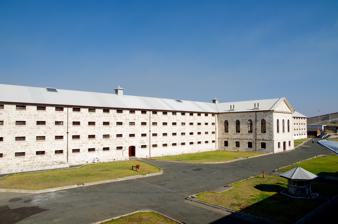
Building: Fremantle Prison
Country: Unknown
Year built: 1859
Former prison in Fremantle, Western Australia Fremantle Prison Main Cell Block Location Fremantle , Western Australia Coordinates 32°03′18″S 115°45′12″E / 32.055°S 115.7532°E / -32.055; 115.7532 ( Fremantle Prison ) Status Closed; heritage site Security class Maximum Opened 1855 Closed 30 November 1991 Managed by Department of Planning, Lands and Heritage Street address 1 The Terrace Website fremantleprison .com .au UNESCO World Heritage Site Type Cultural Criteria iv, vi Designated 2010 (34th session ) Part of Australian Convict Sites Reference no. 1306 Region Asia-Pacific Western Australia Heritage Register Type State Registered Place Designated 30 June 1995 Reference no. 1014 Fremantle Prison , sometimes referred to as Fremantle Gaol or Fremantle Jail , is a former Australian prison and World Heritage Site in Fremantle , Western Australia. The site includes the prison cellblocks, gatehouse, perimeter walls, cottages, and tunnels. It was initially used for convicts transported from Britain , but was transferred to the colonial government in 1886 for use for locally-sentenced prisoners. Royal Commissions were held in 1898 and 1911, and instigated some reform to the prison system, but significant changes did not begin until the 1960s. The government department in charge of the prison underwent several reorganisations in the 1970s and 1980s, but the culture of Fremantle Prison was resistant to change. Growing prisoner discontent culminated in a 1988 riot with guards taken hostage, and a fire that caused $1.8 million worth of damage. The prison closed in 1991, replaced by the new maximum-security Casuarina Prison . The prison was administered by a comptroller general , sheriff, or director, responsible for the entire convict or prison system in Western Australia, and a superintendent in charge of the prison itself. Prison officers, known as warders in the 19th century, worked under stringent conditions until they achieved representation through the Western Australian Prison Officers' Union . Convicts were initially of good character as potential future colonists, but less desirable convicts were eventually sent. As a locally-run prison, Fremantle's population was generally short-sentenced white prisoners in the 1890s, with very few Aboriginal prisoners. By the late 20th century, most prisoners were serving longer sentences, a higher proportion of them were violent, and Aboriginal people were present in large numbers. Prison life at Fremantle was extremely regulated. Meals were an important part of the day, eaten in the cells throughout the operational life of the prison. Convict or prisoner labour was used on public infrastructure works until around 1911; subsequently, only work inside the prison was allowed, though there was never enough to fully occupy the inmates. Punishments varied over the years, with flogging and time in irons eventually replaced by lengthening of sentences and deprivation of visitors or entertainment. More than 40 hangings were carried out at Fremantle Prison, which was Western Australia's only lawful place of execution between 1888 and 1984. Prominent escapees included Moondyne Joe , as well as John Boyle O'Reilly and six other Fenians in the 19th century, and Brenden Abbott in 1989. There have been various riots and other disturbances, with major riots causing damage in 1968 and 1988. Since 1991, Fremantle Prison has been conserved as a recognised heritage site, and various restoration works have been undertaken. New uses have been found for some buildings within the prison, which has also become a significant tourist attraction. The process of obtaining World Heritage listing as part of the Australian Convict Sites submission focused historical interpretation and conservation efforts on the prison's convict era (1850 – 1886), at the expense of its more recent history, including Aboriginal prisoners held there. Architecture Main article: Architecture of Fremantle Prison Layout Fremantle Prison buildings, wall, and tunnels. North is at the left side of this diagram. Legend Cell blocks Workshops Hospital Reservoir building Tunnels Wall Gatehouse and houses on The Terrace Fremantle Prison was built on a land grant of about 36 acres (15 ha) from limestone quarried on-site. A 15-foot (4.6 m) tall boundary wall encloses the prison grounds, with a gatehouse in the centre of the western wall, facing The Terrace. Other roads bounding the site are Knutsford Street to the north, Hampton Road to the east, and Fothergill Street to the south. Cottages, which housed prison workers and officials, are located outside the wall either side of the gatehouse. Inside the walls, the parade ground is located east of the gatehouse. Beyond it is the Main Cell Block at the centre of the site, which contains two chapels. North of the main block is New Division, and west of that, in the north-western corner, is the former Women's Prison, previously the cookhouse, bakehouse and laundry. The hospital building stands in the north-eastern corner, while the former workshops are located in the south-eastern corner, as well as to the north of the gatehouse. A system of tunnels, constructed to provide fresh water from an aquifer , runs under the eastern edge of the site. Buildings Houses on The Terrace North of the gatehouse, located at 2, 4, and 6 The Terrace, are cottages built in Victorian style, in contrast to the Georgian style of the other houses. Number 10 is a double-storey house, initially built in 1853 for the chaplain, but taken over by the superintendent in 1878 and later used by the prison administration. An adjoining single-storey at number 12, finished in 1854, was the home of the gatekeeper, located on the north side of the gatehouse. Number 16 The Terrace, south of the gatehouse, is a double-storey house that accommodated first the superintendent, and later the resident magistrate. It remained in use as housing for prison officers until the 1970s. Number 18, the southernmost house on The Terrace, and number 8, the northernmost of the initial buildings, both featured two sitting rooms, three bedrooms, and two dressing rooms, as well as a kitchen, water closet and shed, but with mirrored layouts. Number 18 was expanded with additions built in the 1890s. Gatehouse The gatehouse and associated entry complex was constructed between 1854 and 1855 using convict labour. It was designed by Royal Engineer and Comptroller General Edmund Henderson , and constructed out of limestone. The gatehouse has two towers either side of a narrow gate, reminiscent of those found in 13th century English castles or walled cities. Iron that had been scavenged from shipwrecks was used to make the gate, while the clock at the top of the structure was imported from England. As the main entrance, the gatehouse has remained a significant feature and landmark; since the closure of the prison, it has housed a café and office areas. Restoration was carried out in 2005, preserving the original stone facade and removing non-original rendering. Main Cell Block A re-creation of typical 1855 cell accommodation Little-changed since its construction in the 1850s by convicts, the Main Cell Block was designed to hold up to 1000 prisoners. The central, four-storey high cell block is flanked on either end by large dormitory wards, called the Association Rooms. Here, as many as 80 men slept in hammocks, either as a reward for good behaviour or because they would soon receive their ticket of leave . In contrast, the cramped cells measured just seven by four feet (2.1 by 1.2 m). Although each cell initially had a basin connected to running water, the installation was before the advent of S-bends ; the smells coming up the pipes led to their removal by the 1860s. Following a Royal Commission , the cells were enlarged by removing a dividing wall from between two cells. Electric lighting was installed in the 1920s, but there were never any toilets – buckets were used for the duration of the prison's operation. Since the prison's closure, six cells have been restored to represent the varying living conditions at different times in the prison's history. The main block also houses the gallows , solitary confinement cells, and two chapels – Anglican and Catholic . New Division Fremantle Prison's New Division building was constructed between 1904 and 1907, as a response to overcrowding. It also allowed prison administrators to implement the " separate system ", whereby prisoners were completely isolated for the first three months of their sentence. A panopticon in the exercise yard was initially used to facilitate this concept during the prisoners' hour of exercise each day. The system was not successful, and considered a dated prisoner management strategy, leading to its removal within five years. New Division was the first building to have electricity, with underground wiring. During World War II, the Australian Army appropriated the division, to keep their prisoners separate from the main population. In 1994 the building was retrofitted to cater for offices, small business premises, and meeting rooms. Women's Prison The north-western complex was originally a service area with a cookhouse, bakehouse and laundry, built in the 1850s. A place for women prisoners was needed following the closure of Perth Gaol and the transfer of prisoners to Fremantle. The buildings were converted to a prison, and a wall built around them, creating Western Australia's first separate prison for women. Population and crime growth led to them being extended in the 1890s and 1910s. The construction of Bandyup Women's Prison saw Fremantle's Women's Prison close in 1970, with the space used for education and assessment until the main prison's closure in 1991. Hospital Built between 1857 and 1859, the hospital was a crucial component of Fremantle Prison. Public works during the convict era relied on convict labour, which could only be provided if the convicts were healthy. From 1886 to 1903, medical services were relocated to the main cell block, with the former building used to keep invalids and female prisoners. The hospital was refurbished and reopened in 1904. It subsequently remained in continuous operation until the prison's closure in 1991. Workshops The original workshop was a blacksmith's shop, one of the first buildings to be constructed on the prison site. Later known as the East Workshops, other workshops included carpenter's, plumber's and painter's, a printing office, and from the 1850s, a metal shop. The West Workshops were built at the start of the twentieth century, providing more work for prisoners through a paint shop, mat maker, shoe maker, book binder and tailor shop. In 1993 the four northern workshops were adapted for use as TAFE art workshops. Tunnels View inside the tunnels In the 1850s, shafts were sunk into the limestone bedrock to provide the prison with fresh water from an aquifer , and a tank was installed in 1874 to offer the town of Fremantle an alternative water supply. Prisoners worked a pump to fill the tank, which was connected to the jetties through gravity-fed pipes. In 1896, a town reservoir was constructed on Swanbourne Street, fed from the prison by a triple-expansion steam-driven pump that could take more than 4.5 megalitres (1,000,000 imperial gallons) per day from the prison tunnels. Prisoners, relieved of manual pumping, were employed to supply wood and stoke boilers. The tunnels were closed in 1910, though the groundwater continued to be used for the prison's gardens. In 1989, diesel leaking from nearby tanks was found to have contaminated the water; however, the pollution was largely cleared by 1996 through bioremediation . The tunnels were opened to tourists in mid-2005. History Main article: History of Fremantle Prison 19th century While the Swan River Colony was established as a "free settlement" (unlike the penal colonies on the east coast), by the 1840s demand for cheap labour overcame an early reluctance, and the colony agreed to accept some convicts from Britain. The arrival of the first convict ship Scindian on 2 June 1850 was unexpected, as a sailing ship that had been sent ahead had been blown off-course. The colony's Round House jail was full, so the 75 convicts had to be left on the ship until a temporary prison was built. Comptroller General of Convicts Edward Henderson looked for a place to build a permanent convict establishment, and ultimately settled on the current site, on a hill overlooking Fremantle. Main Cell Block internal arrangement 1859 watercolour of the Main Cell Block, by Henry Wray The design for Fremantle Prison was based on the Pentonville Prison in Britain, but with diagonal cell blocks replaced with a four-storey linear structure, which would be the longest, tallest prison cell block in the southern hemisphere. Construction began in 1851, and work rapidly progressed following the arrival of the Royal Engineers later that year. They trained convicts to work with limestone, which was quarried on-site. The first priority was the construction of accommodation for Henderson and the prison warders, to relieve the expense of paying for private lodging. The prison walls were constructed between 1853 and 1855, while the gatehouse and associated entry complex was built in 1854 and 1855. Construction of the southern half of the Main Cell Block began in 1853 and was finished in 1855, with prisoners transferred from the temporary prison on 1 June 1855. Construction of the northern wing followed. The Crimean War saw the Royal Engineers recalled, leaving only one of their number, Henry Wray , to oversee the building's construction, which was completed by the end of 1859. During Western Australia's convict era , the prison was known as the Convict Establishment, and was used for prisoners transported from Britain. Longer term locally-sentenced prisoners were also held there from 1858, at a cost to the colonial government. In 1868, penal transportation to Western Australia ceased, and the number of convicts in the colony gradually declined, down to 83 in the mid-1880s. Due to the great expense of sending these convicts back to Britain, the authorities there negotiated with the colonial government to relinquish jurisdiction over them, as well as the prison complex – demolition was considered too expensive. Early negotiations had broken down, but were restarted in August 1883. After one and a half years, a compromise was reached, and the transfer was finalised on 31 March 1886. Once the prison came under the control of the colonial government, it was renamed Fremantle Prison. All prisoners in Perth Gaol were transferred to Fremantle, and from 1887 female prisoners were also imprisoned there, in their own separate section. The Western Australian gold rushes of the 1890s resulted in strong economic growth, and a massive increase in population: doubling from almost 50,000 in 1891 to more than 100,000 by 1895, and to 184,000 by 1901. This influx included desperate, dishonest people, from elsewhere in Australia and overseas, and Fremantle Prison was soon overcrowded. Wikisource has original text related to this article: Report of the 1898 Royal Commission The 1890s also saw a growing public unease with the treatment of prisoners. In September 1898  a Royal Commission was established by the Governor of Western Australia to investigate the colony's penal system. The commission heard evidence from almost 240 witnesses, including a range of prisoners. Three reports were made between December 1898 and June 1899, dealing with the most recognisable and prominent issues including classification, sentencing, punishments, and diet. In particular, they considered the philosophy of the prison system – the causes of crime, as well as the types of punishments and their justifications – and in light of this, the practicality of various reform proposals. Early 20th century Three Division for "long sentenced and habitual prisoners" Within a year of the enquiry, almost 100 cells had been enlarged by knocking down the inner wall between two cells, and a classification system was introduced. Internal walls were constructed in the main block, creating four separate divisions. Following the urgings of the prison Superintendent George and various official enquiries, new workshops were built to provide increased useful employment for prisoners. Five spaces were designed for tailors, bookbinders, shoemakers, mat makers and painters. New regulations for prison officers were published in the Government Gazette in 1902, and a new Prisons Act was passed in 1903. While in theory the passing of the Act should have resulted in significant prison reform, this did not eventuate. The legislation left much of the changes to executive regulation, at the discretion of the governor, and was described by the media as a feeble document. New Division, completed in 1907 and occupied in 1908, resulted from the 1899 Commissioners' report recommending a modified version of the separate system. The new division was similar in design to Henderson's 1850s structure, but was constructed in an L-shape, was only three stories tall, and had electric lighting. It also differed in its use from the main cell block.  Unlike occupants of the earlier building, prisoners remained continuously in their cells except when exercising in separate yards, watched panopticon-style by a warder in a central tower. Wikisource has original text related to this article: Report of the 1911 Royal Commission (as republished in The West Australian ) In 1911 another Royal Commission investigation into Fremantle Prison recommended closing the facility. Its report was ignored by the state government, which was more concerned with building infrastructure such as roads and schools than the plight of its prisoners. However, there was a rapid change in prison policy, with the appointment of a superintendent, Hugh Hann, who had recent English and colonial experience, and the election of a Labor government with members interested in penal reform. One immediate result was the dismantling of the separate system at Fremantle Prison and the demolition of the separate exercise yards in 1912. Fremantle Prison was partially used as a military prison during both world wars – for the detention of military personnel, as well as an internment centre. From 1940 until 1946, it was one of more than 50 military prisons across Australia holding a combined total of more than 12,000 enemy aliens and prisoners of war . Fremantle accommodated up to 400 military prisoners and up to 160 civilian prisoners by October 1945. The World War II takeover necessitated the commissioning of Barton's Mill Prison in 1942. 20th century reform Prison outstations were established as part of the reforms in the 20th century, and to reduce the overcrowding at Fremantle. Pardelup Prison Farm opened in 1927, near Mount Barker, while Barton's Mill, though planned to be a temporary measure, remained open as a prison after World War II. Significant reform to Western Australia's prison system did not begin until the 1960s, lagging behind those which occurred elsewhere in Australia and the world after World War II. Seven new prisons were opened between 1960 and 1971, and in 1970, female prisoners and staff were moved from Fremantle to the new Bandyup Women's Prison. New legislation regarding probation, parole, and convicted drunkards was also introduced, which provided alternatives to imprisonment. With these new arrangements, and more variety in prisons and prison types, a classification board was set up in 1963 to assess prisoners. a place for rehabilitation and re-education ... where people can retain their identity and, if necessary, create a new identity — Comptroller General Colin Campbell's view of prisons, 1966 The appointment of Colin Campbell as comptroller general in 1966 fostered substantial changes within Fremantle Prison itself. One of his first changes was to clear the classification committee's backlog of prisoners awaiting assessment. Campbell also established an officer training school, as well as an assessment centre to evaluate new prisoners. Work release and community service programs were also introduced, along with training programs, social workers and welfare officers. Within the midst of Campbell's reforms, the Prisons Department was renamed the Department of Corrections in 1971, restructured, and the position of comptroller general was replaced with director of the department. In 1972 a Royal Commission was appointed to investigate mistreatment of and discrimination against Aboriginal prisoners. Its 1973 report found that there was not "any appreciable discrimination", however, racial stereotypes are present throughout the report, and the testimony of Aboriginal prisoners was considered unreliable. The report also made recommendations regarding various aspects of prison life, including additional, independent, trained welfare officers. William Kidston succeeded Campbell in 1977, and oversaw a shift in policy from "paternalistic rehabilitation" of prisoners to merely providing opportunities for rehabilitation. A new Prisons Act was passed in 1981, which updated the 1903 Act with modern philosophies and practices. This act was, however, slanted towards prisoner management and safety, and the department was at the same time renamed the Prisons Department once more, to emphasise imprisonment as its primary responsibility. Ian Hill became Director of the Prisons Department in 1983, and reorganised the department several times, striving for increased efficiency. Whilst the changes of the 1980s were effective throughout most of Western Australia's prison system, the culture of Fremantle Prison was resistant to change. Growing prisoner discontent eventually culminated in the 1988 prison riot , investigated by an official enquiry later that year. Closure and subsequent use The state government made the decision to decommission Fremantle Prison in 1983, but it remained in operation until 30 November 1991. Prisoners were moved to a new metropolitan maximum security prison at Casuarina . There were divergent views in the community over the site's future, whether it should be preserved or redeveloped. The ultimate decision was for conservation of the prison, but allowing for the buildings to be adapted for reuse by the community. The Fremantle Prison Trust was established in 1992 to advise the Minister for Works on the management of the site. Various new uses were found for different parts of the prison, including wedding services in the chapels, the Coastal Business Centre in New Division, and the Fremantle Children's Literature Centre in the hospital; the prison also became a tourist attraction. A private company, the Fremantle Prison Guardians, organised the tourist operation for ten years under contract, until the end of 2001; subsequently, the state government took control. A hostel providing short-stay accommodation in the Women's Prison opened in May 2015. The interior of YHA Australia Fremantle Prison hostel in 2024 Staff and prisoners Main article: Staff and prisoners of Fremantle Prison Administration Further information: Comptroller General of Convicts (Western Australia) Comptroller General Edmund Henderson Western Australia's first comptroller general of convicts, Edmund Henderson, administered the convict establishment for thirteen years. The primary responsibilities of the comptroller general were to "direct convict labour and be responsible for convict discipline". With the transfer of Fremantle Prison to the colonial government in 1886, the role of the comptroller was replaced by that of the sheriff , responsible for all of the prisons in the colony. The position of comptroller general was recreated, with duties split off from the sheriff's office, in early 1911. In 1971, the Prisons Department was renamed the Department of Corrections, restructured, and the position of comptroller general was replaced with director of the department. While the comptroller, sheriff, or director was responsible for the overall convict or prison system, largely centred around Fremantle Prison, the responsibility of the prison itself lay with the superintendent. Officers On convict ships, the convicts were guarded by pensioner guards , who were soldiers awarded pensions for their service in areas such as China, Crimea, and Afghanistan. Some remained in the military, but many opted to stay in the colony as settlers, having brought their wives and children with them. The pensioner guards were expected to help deal with any incidents of unrest at the prison. Fremantle Prison's officers were known as warders until the early 20th century. They lived in specially built terrace houses within walking distance of the prison, and their lives were just as regimented as the prisoners. In the 1890s warders still had stringent living and working conditions, including ten- to twelve-hour working days. Due to a high turnover rate, many had little knowledge of either official policies or unofficial rules and traditions. The warder's role, previously unwritten, only became clearly defined in 1902. As well as guarding against escapes and enforcing discipline, they oversaw prisoner work and instructed inmates in trades. The warders were also supposed to be moral role models for prisoners, while maintaining a formal, distant, relationship. The prison officer's role in the 20th century did not change much, with the job still entailing a boredom-inducing daily routine focused on security. Officer training became a priority under Campbell's administration, from the late 1960s. Training courses were set up for staff inductions and promotions, and seminars were started for senior officers. The most significant change in this period, however, was that prison officers achieved representation through the Western Australian Prison Officers' Union . The strength of the union was based on the ability to almost cripple the prison system through strike action , first taken in 1975. Prisoners See also: Convict era of Western Australia Prisoners in front of Main Cell Block, c. 1971 Convicts were introduced into Western Australia for three main purposes: inexpensive labour, additional labour, and an injection of British government spending into the local economy. During the initial years of transportation, convicts were generally young, from a rural background, and of good character, having only committed minor offences – potential future colonists, after their sentence had been served. By the 1860s the majority were older, more serious offenders from urban areas, including political prisoners considered to be "difficult and dangerous". Following the transfer of Fremantle Prison to local control in 1886, it became Western Australia's primary prison. In the late 1880s and 1890s the number of inmates swelled dramatically. This increase predominantly comprised prisoners serving shorter sentences of under three months. The number of inmates in 1897 was 379, and Inspector of Prisons James Roe viewed the prison as "inconveniently full". Despite a large expansion of the prison system, the problem of overcrowding remained throughout the 20th century, as did Western Australia's high incarceration rate relative to the rest of Australia. The nature of prisoners changed, with three times the proportion of 16- to 19-year-olds in 1984 compared to 1898, and a growing over-representation of Aboriginal prisoners to nearly half the incarcerated population. Sentences also increased in length, such that in 1984 more than 80% of inmates were serving more than a year. In the 1970s and 1980s, there was an increasing number of people committed for violent crimes, but still a minority of the population. Both staff and prisoners, however, perceived a notable increase in violence during these years, coinciding with the rise of illegal drugs in prison, and of sentences for drug-related offences. Prison operation Daily routine in 1991 Routine In the Convict Establishment of 1855, the day began with the wakeup bell at 4:30 am, and the officers and prisoners assembled in the parade ground at 5:25 am. Prisoners were sent to work before and after breakfast (in their cells), before assembling for muster at midday. This was followed by dinner in the exercise yard or the work site, and more work throughout the afternoon, until supper at 6:00 pm in the cells. Night officers took over at 7:15 pm. The transfer of the Convict Establishment to the colonially-run Fremantle Prison saw little change, and no new regulations. A similar routine, but with fewer working hours, is described in the 1930s: The following routine is observed by those who go to Fremantle Jail:— 6.15 am., warning bell; prisoners rise and fold beds. 6.30. officers muster and unlock cells. 7.0. [ sic ] breakfast, which lasts 15 minutes, after which men assemble in their respective exercise yards. 7.55, parade for work. 11.45, parade for dinner, after which men are in yard until 1 pm, parade for work; 4.45 parade for tea. 5.30. muster; all cells, etc., locked for the night. 7.55. warning bell; prisoners to bed. 8.0, [ sic ] lights out except as provided for in reformatory regulations. — Eddie Dunstan, The Daily News reporter Not much had changed by the 1960s. The day began with a waking bell at 6:45 am. After a prisoner count, they moved into the yard until 7:30, when they collected breakfast and headed back to their cells. The 8:00 bell signalled a parade, and then the start of work, which lasted until 11:15. They ate a meal, locked in their cells until 12:20 pm, followed by some time in the yards. At 1:00 there was another parade, and another session of work which lasted to 4:15. Another meal was collected, and prisoners were locked away in their cells overnight. The lights stayed on until 9:30 pm. On the weekends the routine featured no work, and included a film played for the prisoners. Diet Prisoners ate meals in their cells, from the early years of the prison through to its closure in 1991. Bread from the prison bakehouse was included in every meal in the convict era. It was served with black tea for breakfast, and with either tea or cocoa in the evening. The main meal, called dinner, was in the middle of the day, and also featured soup, meat, and vegetables. By the 1890s food was still very limited in variety, with few vegetables. Porridge was given for breakfast, usually too fluid or overly solid, and the general standard of the prison's food was quite low, particularly in 1897 and 1898. However, the quality soon improved, as noted by the 1898 Royal Commission, which recommended decreasing rations to reduce costs. In the 1960s, food preparation was overseen by a qualified chef, who also trained prisoners. The diet consisted of quality food, but "without trimmings". Breakfast was porridge, with a third of a pint of milk, a hot drink (tea, unless the prisoner bought coffee or cocoa), and either Vegemite , honey, or margarine, depending on the week. Lunch and dinner had more variation. Both meals consisted of a meat dish – corned beef, sausages, or mince pie – as well as mashed potato and cabbage, although there was occasionally a roast dinner . Meat, vegetables and bread were still a prominent part of the diet in 1991. Labour As well as being used to build the prison itself, convict labour, with convicts in chain gangs , was used for other public works in the Fremantle and surrounding Perth area, including The Causeway , Perth Town Hall and Stirling Highway . The work undertaken by a convict depended on their behaviour and demeanour. Upon arrival to Western Australia, convicts were kept within the prison for a period of observation. If found to have a reasonable disposition, the convict would be sent to work, in a gang under the control of a warder. Typical activities included "quarrying, filling swamps, burning lime, constructing public buildings, roads and jetties" around Fremantle and Perth. After some time, they might be sent to work on road or other projects away from these main settlements. Continued good behaviour could see the convict granted a ticket-of-leave, allowing private employment in a specified district of the colony, and eventually a Conditional Pardon, allowing most freedoms, except for returning to England. A Certificate of Freedom would only be granted at the end of a sentence. Misbehaviour would result in demotion through these levels of work, including returning to convict status within the prison. Re-offenders and captured escapees, after corporal punishment and time in solitary confinement, would be placed on a chain gang undertaking hard labour, typically on roads near Fremantle. Outside work, mostly on public infrastructure, continued beyond the convict era, but gradually declined due to discipline concerns, the rise of trade unions that saw such work as "a threat to free labour", and an increasing emphasis on work as rehabilitation rather than punishment. By 1911 outside work had all but ceased, but could not adequately be replaced by employment within the prison walls; a lack of suitable work plagued the prison throughout its lifetime. Work in the 19th century consisted of cooking, washing clothes, cleaning the prison, tailoring, bootmaking, and printing. However, demand exceeded the availability of such work – increasingly so in the later years of the 19th century – so prisoners were also given activities with no practical value other than keeping them occupied. These included breaking stones, operating a water pump, and oakum picking. Even with these extra activities, by 1899, 60 to 70 men were employed at the pump, each doing only a few minutes work per hour, and occupied the rest of the time with recreation such as draughts . New workshops built in 1901 allowed prisoners to work in bootmaking and tailoring, and from 1904, printing. Only a small fraction of prisoners were allocated to the workshops – 35 out of an average of 279 prisoners in 1902. In 1908, there were still few men employed in the workshops, 20 in tailoring, 15 in bootmaking, and 12 in mat making, with only half of these working at a time, and little improvement by the 1911 Royal Commission. The 20th century saw little change in the work prisoners did. There were similar workshops, with the addition of metal work, and similar jobs around the prison complex, including in the laundry, in the kitchen, and cleaning the prison. In 1984, 90% of prisoners were reported to be employed, either full-time or part-time. The meaningfulness of the work was nominal, as work was viewed as "a management option rather than [for] production", but security concerns and discipline restricted the rehabilitative value of the work, and limited much of the work to jobs non-existent outside of prison. Punishments Post prisoners were tied to when flogged In the convict era, particularly during Hampton's term as governor, misbehaving prisoners were punished with flogging , solitary confinement, and working in chain gangs at gunpoint. Particularly difficult prisoners were put to work hand pumping groundwater into the prison's reservoir. Known as cranking, it was especially despised by the prisoners. Staff disliked giving the lashings – in 1851, out of a total of 400 lashings ordered, 150 were remitted as the superintendent could not find anyone to undertake the task. The role was so disliked that inducements were offered, including extra pay or improved lodgings. By the 1880s, punishments also included a restricted diet of bread and water (for a short time span), time in irons , and a lengthening of a prisoner's sentence by a visiting magistrate. The cat o' nine tails , which had been used since the early days of the prison, was abolished during the post-1911 Royal Commission reforms. Other reforms in this period saw the number of punishments inflicted decrease from 184 in 1913 to 57 in 1914, and 35 in 1915. Flogging was discontinued in the 1940s, with the last incident occurring in 1943. From that decade, punishments were decided by the superintendent after hearing the case against a prisoner, or by a magistrate for grievous violations. Lesser transgressions could result in solitary confinement, or restriction from visitors, education, and concerts; serious offences were punishable by the cancellation of any remission earned and a bread-and-water diet, normally over a two-week period. Executions Further information: List of executions at Fremantle Prison and Capital punishment in Australia The gallows, last used in 1964 As soon as Fremantle Prison came under local control in 1886, a refractory block with gallows was planned. It was completed in 1888, and first used in 1889 to execute a convicted murderer, Jimmy Long, a Malayan. The gallows room was the only lawful place of execution in Western Australia between 1888 and 1984. At least 43 men and one woman were hanged in this period. Martha Rendell was the only woman to be hanged at the prison, in 1909. The last person to be hanged was serial killer Eric Edgar Cooke , executed in 1964. The execution process followed a strict procedure. From the day of sentencing to death, prisoners were kept in a concrete-floored cell in New Division. They were vigilantly observed to prevent them escaping their sentence through suicide. With hangings taking place on Monday mornings, at 8:00 am, condemned prisoners were woken three hours earlier, and provided with a last meal, shower, and clean clothes. Afterwards, handcuffed, they were moved to a holding or "condemned cell" nearby the gallows, and allowed a couple of sips of brandy to calm their nerves. Shortly before 8:00 am, they were hooded, led up to the execution chamber, which could hold as many as eleven witnesses, stood over the trap door, had a noose put around their neck, and were hanged by dropping through the opening trap door. The time between leaving the cell and the execution itself was quite short, approximately 60 seconds. Following a medical examination, the deceased was removed for burial. Escapes There were a multitude of attempted escapes from Fremantle Prison. Prominent escapees included Moondyne Joe in 1867, John Boyle O'Reilly in 1869 and six other Fenians in 1876, and Brenden Abbott in 1989. Moondyne Joe Main article: Moondyne Joe Moondyne Joe's "escape-proof" cell Joseph Bolitho Johns, better known as Moondyne Joe, was Western Australia's best known bushranger . In July 1865, Johns was sentenced to ten years penal servitude for killing a steer. He and another prisoner absconded from a work party in early November, and were on the run for nearly a month, during which time Johns adopted the nickname Moondyne Joe. For absconding and for being in possession of a firearm, Moondyne Joe was sentenced to twelve months in irons, and transferred to Fremantle Prison. In July 1866 he received a further six months in irons for trying to cut the lock out of his door, but in August Moondyne Joe succeeded in escaping again. Moondyne Joe formulated a plan to escape the colony by travelling overland to South Australia, but was captured on 29 September about 300 kilometres (190 mi) north-east of Perth . As punishment for escaping and for the robberies committed while on the run, Moondyne Joe received five years hard labour on top of his remaining sentence.  Extraordinary measures were taken to ensure that he did not escape again. He was transferred to Fremantle Prison where a special "escape-proof" cell was made for him, built from stone, lined with jarrah sleepers and over 1000 nails. In early 1867 Moondyne Joe was set to work breaking stone, but rather than permit him to leave the prison, the acting comptroller-general ordered that the stone be brought in and dumped in a corner of the prison yard, where Moondyne Joe worked under the constant supervision of a warder. Governor John Hampton was so confident of the arrangements, he was heard to say to Moondyne Joe: "If you get out again, I'll forgive you". However, the rock broken by Moondyne Joe was not removed regularly, and eventually a pile grew up until it obscured the guard's view of him below the waist. Partially hidden behind the pile of rocks, he occasionally swung his sledgehammer at the limestone wall of the prison. On 7 March 1867, Moondyne Joe escaped through a hole he had made in the prison wall. A few days before the second anniversary of his escape, Moondyne Joe was recaptured, returned to prison, and sentenced to an additional four years in irons. Eventually, Governor Frederick Weld heard of his predecessor Hampton's promise, and decided that further punishment would be unfair. Moondyne Joe was given a ticket of leave in May 1871. The Fenians Main article: Catalpa rescue Fenians escape by whaleboat to Catalpa From 1865 to 1867, British authorities rounded up supporters of the Irish Republican Brotherhood , or Fenians, an Irish independence movement, and transported sixty-two of them to Western Australia. In 1869, John Boyle O'Reilly escaped on the American whaling ship Gazelle and settled in Boston. Later that year, pardons were issued to many of the imprisoned Fenians, after which only eight militant Fenians remained in Western Australia's penal system. The Fenians in America bought the whaling ship Catalpa , which on 29 April 1875 sailed from New Bedford, Massachusetts on a secret rescue mission. Coordinating with local Fenian agents, the escape was arranged for 17 April 1876, when most of the Convict Establishment garrison would be watching the Royal Perth Yacht Club regatta . Catalpa dropped anchor in international waters off Rockingham and dispatched a whaleboat to the shore. At 8.30 am, six Fenians who were working in work parties outside the prison walls absconded, and were met by carriages that raced 50 kilometres (31 mi) south to where the boat was waiting. The whaleboat managed to rendezvous with Catalpa the following day, which then headed out to sea. They were chased by the steamship SS Georgette , which had been commandeered by the colonial governor. Though Georgette caught up with the whaler on 19 April, Catalpa 's master claimed they were in international waters, and that an attack on Catalpa would be considered an act of war against the United States. Not wanting to cause a diplomatic incident, Georgette allowed Catalpa to flee. Brenden Abbott Main article: Brenden Abbott Brenden Abbott, "the Postcard Bandit", escaped from Fremantle Prison in 1989. He had been sentenced to twelve years in prison for "Australia's first 'drop in'-style bank robbery" at the Belmont branch of the Commonwealth Bank . While working in the prison's tailor shop, he was able to stitch together overalls resembling those worn by the guards. Abbott and two accomplices took the opportunity to escape, wearing the overalls, when left unsupervised in the workshop. They cut through a bar and got onto the roof. One accomplice fell and broke his leg, but Abbott and the other managed to jump over to the wall, and thus escape. Abbott avoided capture until 1995, committing various robberies as he moved across Australia. He also escaped from a Queensland prison after two years and returned to Western Australia, allegedly robbing the Commonwealth Bank's Mirrabooka branch. Abbott was recaptured in Darwin, six months after his escape, and was sent to a Queensland maximum-security prison with a twenty year sentence to serve. Riots Main article: Riots at Fremantle Prison There have been various prisoner riots and other disturbances at Fremantle Prison over the years that it was operational. One of the earliest was in 1854, while major riots which occurred in 1968 and 1988 resulted in damage to the prison. 1968 A riot occurred on 4 June 1968, precipitated by the serving of allegedly contaminated food to prisoners the previous evening. Other factors that contributed were the rudimentary and deplorable state of sanitation and personal cleanliness facilities, tougher sentencing introduced with the Parole Act of 1964, and the overcrowding. When the work bell was rung at 1 pm, prisoners rebelled; refusing to go back to work, they assembled themselves in the exercise yards. The prison superintendent Mr Thorpe negotiated with two deputations of prisoners. As well as better food, they demanded single cells and the dismissal of specific wardens. After approximately three hours, the negotiations broke down, and that night's evening meal was withheld. That caused the prisoners to riot, breaking fittings; during the commotion, three prison officers, three prisoners, and a detective sustained injuries. Additional police and wardens arrived at 5 pm, but took seven hours to subdue the prisoners, with the last of them locked in their cells just after midnight. The extent of the damage was in the order of $200 to $300 ($3,000 – $5,000 in 2021). To relieve the overcrowding and reduce prisoner agitation, around 60 men who had not taken part in the riot were transferred to prisons at Albany, Geraldton, Karnet , and Barton's Mill. However, other improvements could not be undertaken without funding from the state government , which did not consider prison reform a priority. 1988 Main article: Fremantle Prison riot On 4 January 1988, despite the 42 °C (108 °F) heat, officers decided prisoners should remain outside in the exercise yards in the afternoon. As division 3 prisoners were let inside at around 4 pm, a voice exclaimed "Let's take 'em", and simultaneously, guards were splashed with boiling water, usually used for making tea. A horde of prisoners stormed the cellblock, attacking the guards with whatever makeshift weapons they could find. This resulted in pandemonium; prisoners rushed along landings, overpowering officers and taking them hostage, while at the same time, other prisoners darted between cells, starting fires. The prisoners withdrew to the exercise yard, taking six hostages, as flames quickly overran the building, spread into the rafters, and caused the roof to collapse. Police negotiators communicated with the ring leaders, and by nightfall only five hostages remained. Meanwhile, the fire brigade had trouble bringing the inferno in the main cell block under control, as the prison's gate was too narrow for their trucks, and prisoners impeded their endeavours by throwing debris at them. The prisoners' leaders made three demands: a meeting with Attorney General Joe Berinson , access to the media, and a guarantee of no retribution afterwards. The next morning, after 19 hours, the hostages were released, even though only the third demand had been met. Prisoners did, however, have an opportunity to communicate with the press during the siege, as the riot was a live media event with television helicopters filming from overhead. Although there were no deaths, the fire caused $1.8 million of damage, and officers were injured. In the aftermath of the riot, there was extensive media attention on Fremantle Prison, and investigative journalists uncovered prior warnings to the prison authorities of the risk of such an event. The government hastily initiated an enquiry into the incident, and a report was completed within six weeks. A trial involving thirty-three prisoners charged over the riot was also held, the largest in the state's history, which resulted in lengthened sentences for the prisoners. Conservation The newly restored prison gatehouse in 2005 Heritage listing Fremantle Prison was listed in the Western Australian Register of Historic Places as an interim entry on 10 January 1992 and included as a permanent entry on 30 June 1995. Described as the best preserved convict-built prison in the country, it became the first building in Western Australia to be listed on the Australian National Heritage List , in 2005. The Australian Federal Heritage Minister, Senator Ian Campbell , stated that it would be included in a nomination of eleven convict areas to become World Heritage Sites . Five years later, these locations were inscribed on the UNESCO World Heritage List in 2010 as the Australian Convict Sites . The process of obtaining World Heritage listing focused historical interpretation and conservation efforts on the prison's convict era. This came at the expense of its more recent history, included use as an internment centre during World War II, and the imprisonment of Aboriginal prisoners. The prioritisation, evident from the first conservation plans from before the prison closed, is reflected in the branding of the tourist experience as "Fremantle Prison – the Convict Establishment", and through restorations that, while necessary to prevent damage and deterioration, strip away the site's recent history. Restoration Various parts of Fremantle Prison have had restoration works undertaken since the 1990s; a total of $800,000 was spent between 1996/97 and 1998/99 on works which included restoring the facade of the Anglican chapel. In 2005, work was undertaken on the restoration of the prison gatehouse area. Non-original rendering was removed and the original stonework was revealed. Work was also completed on the tunnels during 2005/06, and the main cell block was restored with an eighteen month, $1.9 million project in 2006 and 2007. The gallows room was restored in 2013 to conditions at the time of the last execution, in 1964. Tourism External audio Fremantle Prison Tour from ABC Radio National 's Law Report ( transcript ) Fremantle Prison receives international and domestic tourists, as well as ex-prisoners, former prison officers, and their descendants. Tourist numbers increased each year from 2001/02 to 2009/10, up from almost 105,000 to nearly 180,000 over that period. As of 2018 [update] , the prison has won, been a finalist in, or received other commendation at tourism or heritage awards each year since 2006. While the tourist experience is based on authenticity and heritage values, some details are concealed or de-emphasised, such as prison tattooing, riots, and graffiti portraying revenge, sexuality, or brutality. Attractions include guided tours, a visitors' centre with searchable convict database, art gallery, café, gift shop, and tourist accommodation. Educational activities are regularly held for school children, as are exhibitions and re-enactments of historical events. Functions such as theme parties and dinners are held in the prison, with re-enactments serving as entertainment. Tours of the prison show aspects of prison life and recount successful and attempted escapes. Sections of the tunnels are accessible, and night tours focus on the prison's reputation for being haunted. Drawing found in James Walsh's cell The Fremantle Prison Collection contains around 15,000 items associated with the prison's site, history, or the experiences of its workers and prisoners. It is also involved in preserving oral histories , with interview transcripts stored at Fremantle Prison and recordings archived in the Battye Library Oral History Collection. Recollections have been recorded since 1989, and include the experiences of authorities, staff, volunteer visitors, and prisoners. The Fremantle Prison records and collections, including archaeological, provide a substantial resource for researchers. The Prison Gallery showcases and offers for sale the artworks of current and ex-prisoners of Western Australia. It also hosts other exhibits related to the history of the prison, including historical artefacts. Many cells and areas of the prison depict prisoners' artwork, including that of the 19th-century forger James Walsh , whose artwork was hidden beneath layers of white-wash for decades. Painting or drawing on walls was originally forbidden, though graffiti, which could be viewed as art or vandalism, occurred throughout the prison's operational years. This rule was relaxed in special cases – including, from 1976, long-term prisoners within their own cells – but only for work considered art and not graffiti. Art, or art therapy , was not officially permitted until the 1980s; graffiti was never formally permitted, but in the prison's last six months, with closure imminent, the rule was not enforced. A more contemporary prison artist was Dennis (NOZ) Nozworthy, who stated that he found art on death row, in 1982. Some of his work currently is held in the collections of Curtin University , Perth Central TAFE , and the WA Government, Department of Justice. Other cells contain Aboriginal artwork, many by unknown artists. The Walmajarri artist Jimmy Pike started painting in Fremantle prison, having received tuition from Steve Culley and David Wroth. See also Law portal Western Australia portal List of reportedly haunted locations List of convict ship voyages to Western Australia Parkhurst apprentices Tourism in Perth Notable prisoners: David Birnie – a serial killer John Button – served 5 years after being wrongfully convicted of manslaughter Bon Scott – the former lead singer of rock band AC/DC spent time in the Assessment Centre before being transferred to Riverbank Juvenile Institution James Wilson – an Irish Nationalist Notes